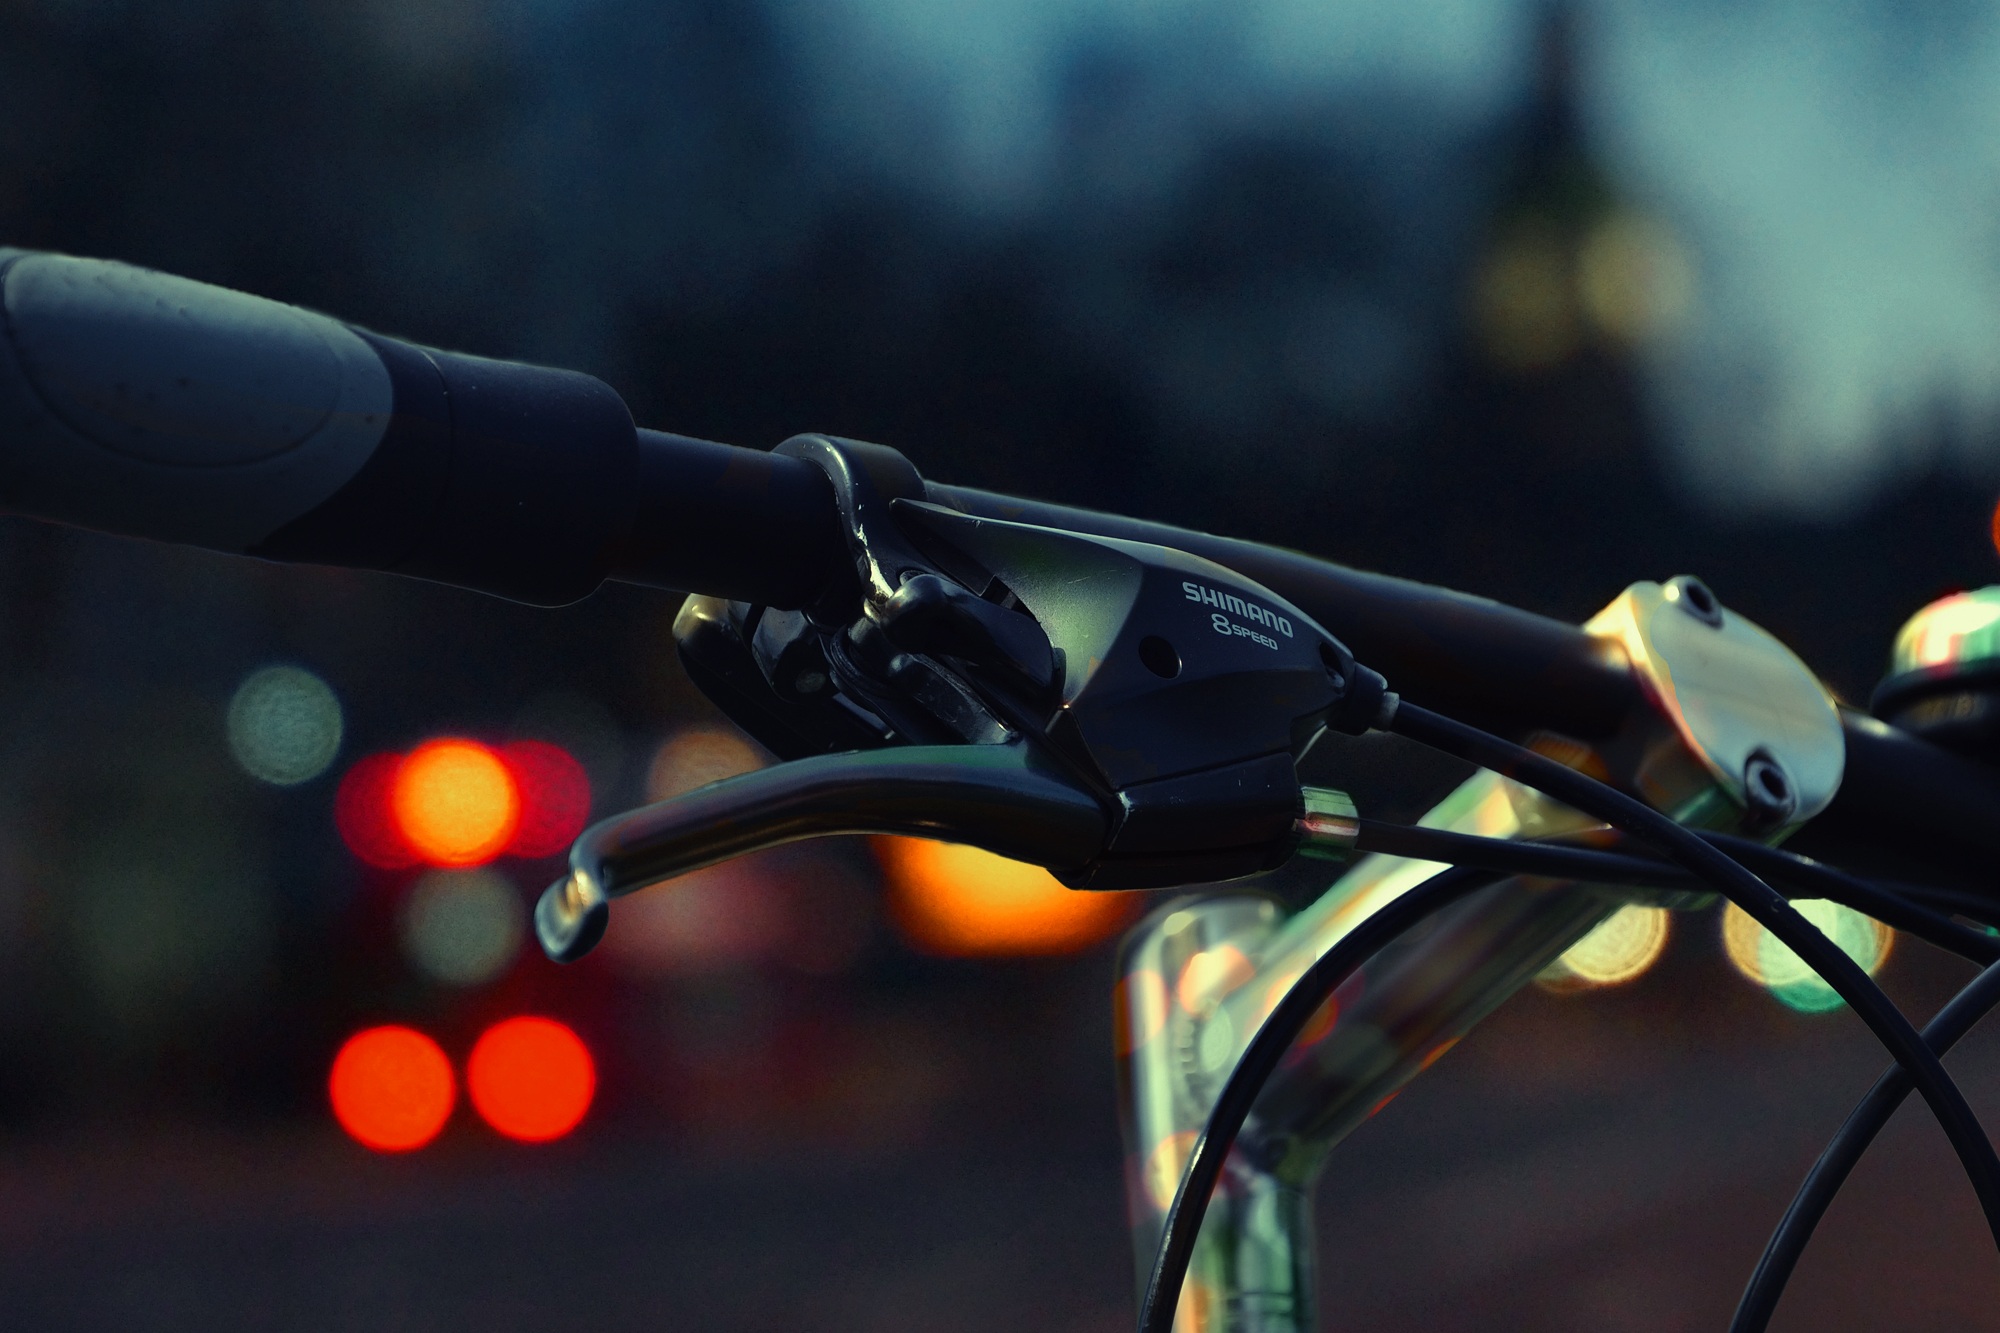
light, bokeh, night, flower, town, bike, city, evening, twilight, lantern, shine, color, romantic, darkness, lamp, steering wheel, lighting, traffic light, close up, cycling, dream, shimano, night view, small fresh, fuzzy, screenshot, macro photography, artistic conception, computer wallpaper, braking, round bokeh